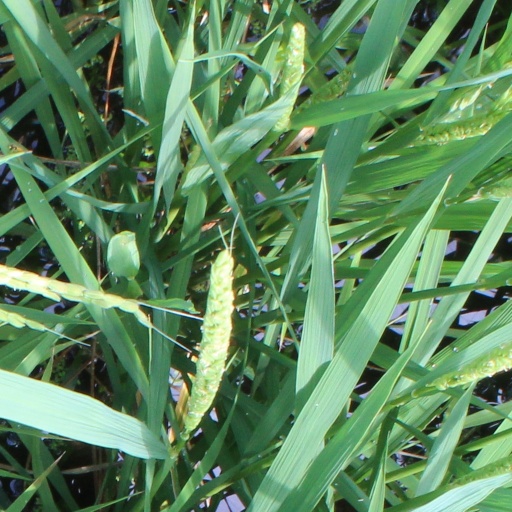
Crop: rice